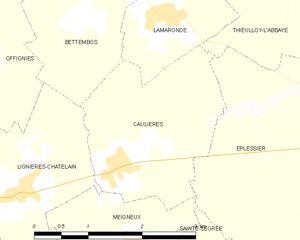
Carte des communes françaises Caulières